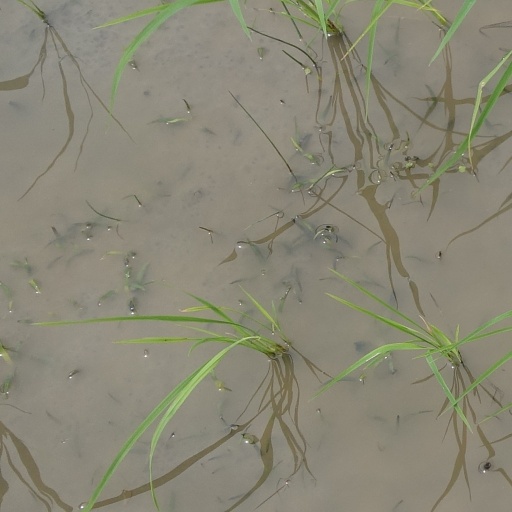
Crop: rice